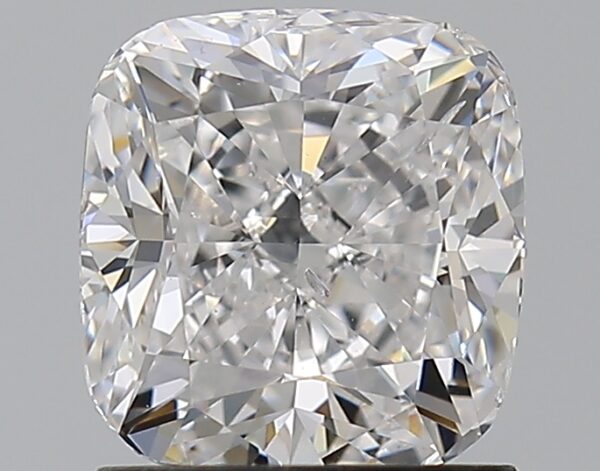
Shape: cushion
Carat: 1.5
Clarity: SI1
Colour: D
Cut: VG
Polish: EX
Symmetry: VG
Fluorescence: M
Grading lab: GIA
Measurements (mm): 6.57 x 6.27 x 4.34